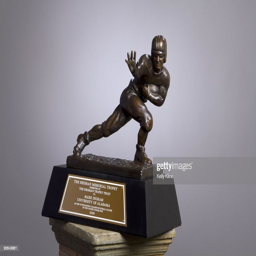
detail view of award category belonging running back american football player .